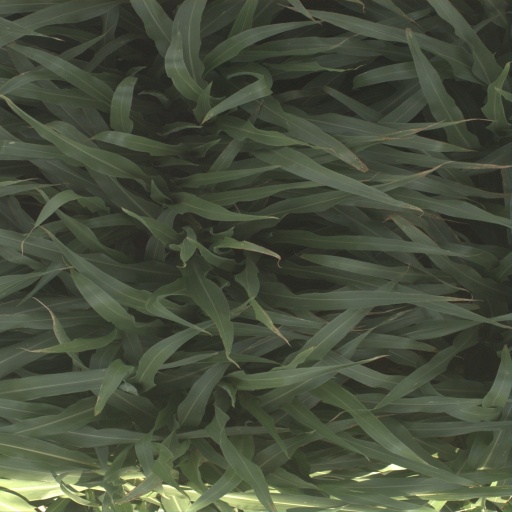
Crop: sorghum